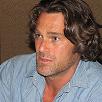
Age: 40